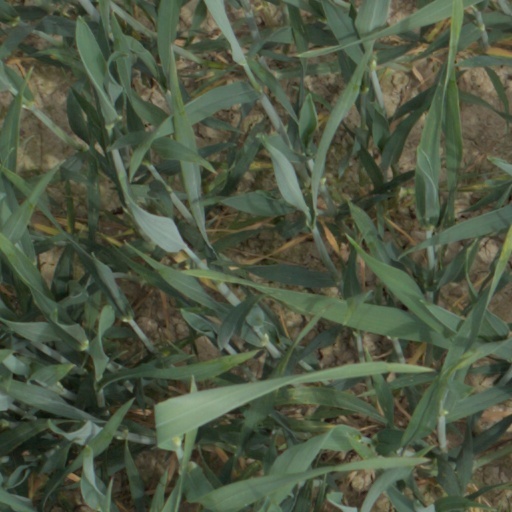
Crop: wheat